Nellie McKay

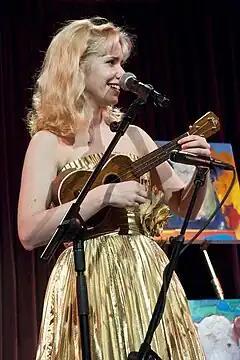
Nellie McKay at the Farm Sanctuary 25th Anniversary Gala in New York City (2011)

The recording sessions for McKay's debut album "Get Away from Me" took place in August 2003 with Geoff Emerick as producer. Emerick was known for working as the Beatles' engineer on such albums as "Revolver" and "Abbey Road". The title is a play on Norah Jones' "Come Away with Me".